Kalem Co. v. Harper Bros.

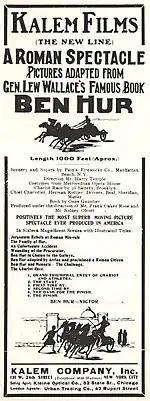
Advertisement for the film referencing the Wallace novel

Kalem petitioned to the Supreme Court to challenge the lower courts' rulings. Because of the potential impact of the decision on the film industry, Kalem brought in the support of the Motion Picture Patents Company (MPPC) to help finance the legal challenge to the Supreme Court. The Court certified the case, and heard oral arguments on October 21, 1911, and November 1, 1911.